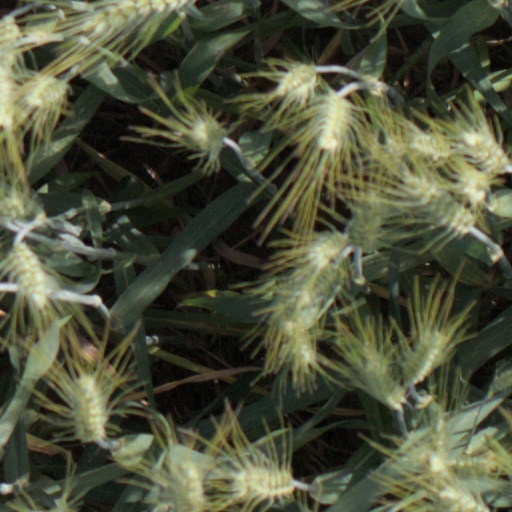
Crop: wheat